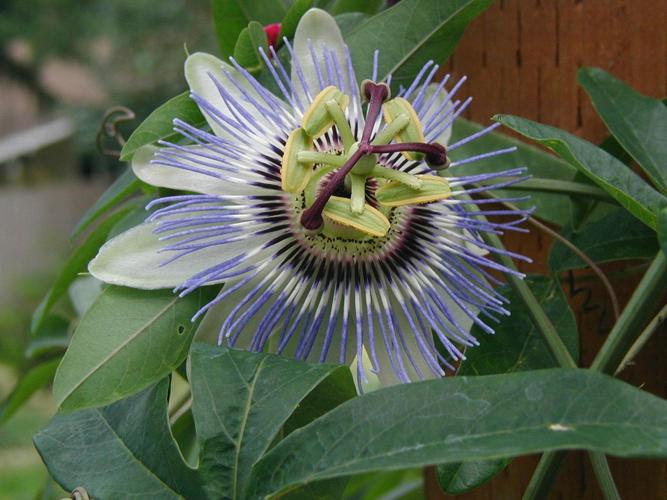
Label: passion flower